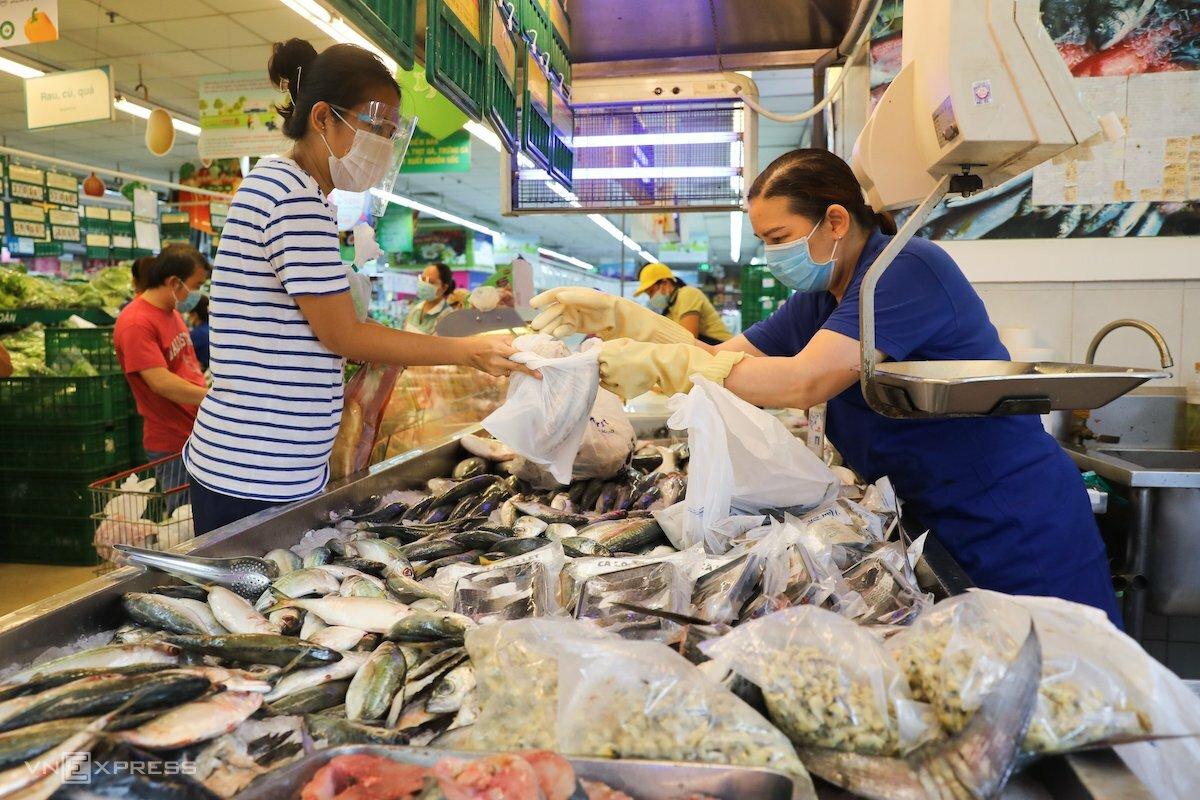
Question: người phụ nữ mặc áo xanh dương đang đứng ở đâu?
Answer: ở trong quầy bán cá tươi sống trong siêu thị